Charles Gounod

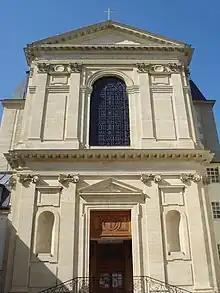
Missions étrangères de Paris

Gounod arrived home in Paris in May 1843. He took up a post, which his mother had helped to secure, as chapel master of the church of the Missions étrangères. For a winner of the Prix de Rome it was not a distinguished position. The organ of the church was poor, and the choir consisted of two basses, a tenor and a choirboy. To compound Gounod's difficulties, the regular congregation was hostile to his attempts to improve the music of the church. He expressed his views to a colleague: